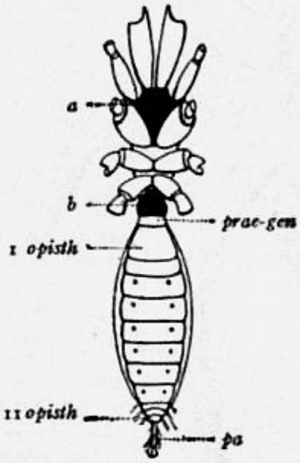
Les Schizomida, Schizomides en français, sont un ordre d'arachnides. On en connaît près de 350 espèces actuelles.